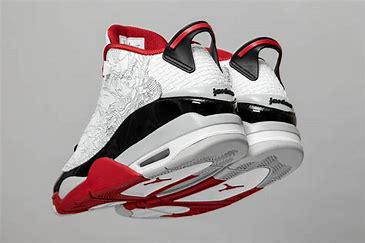
Brand: Jordan
Model: Dub Zero